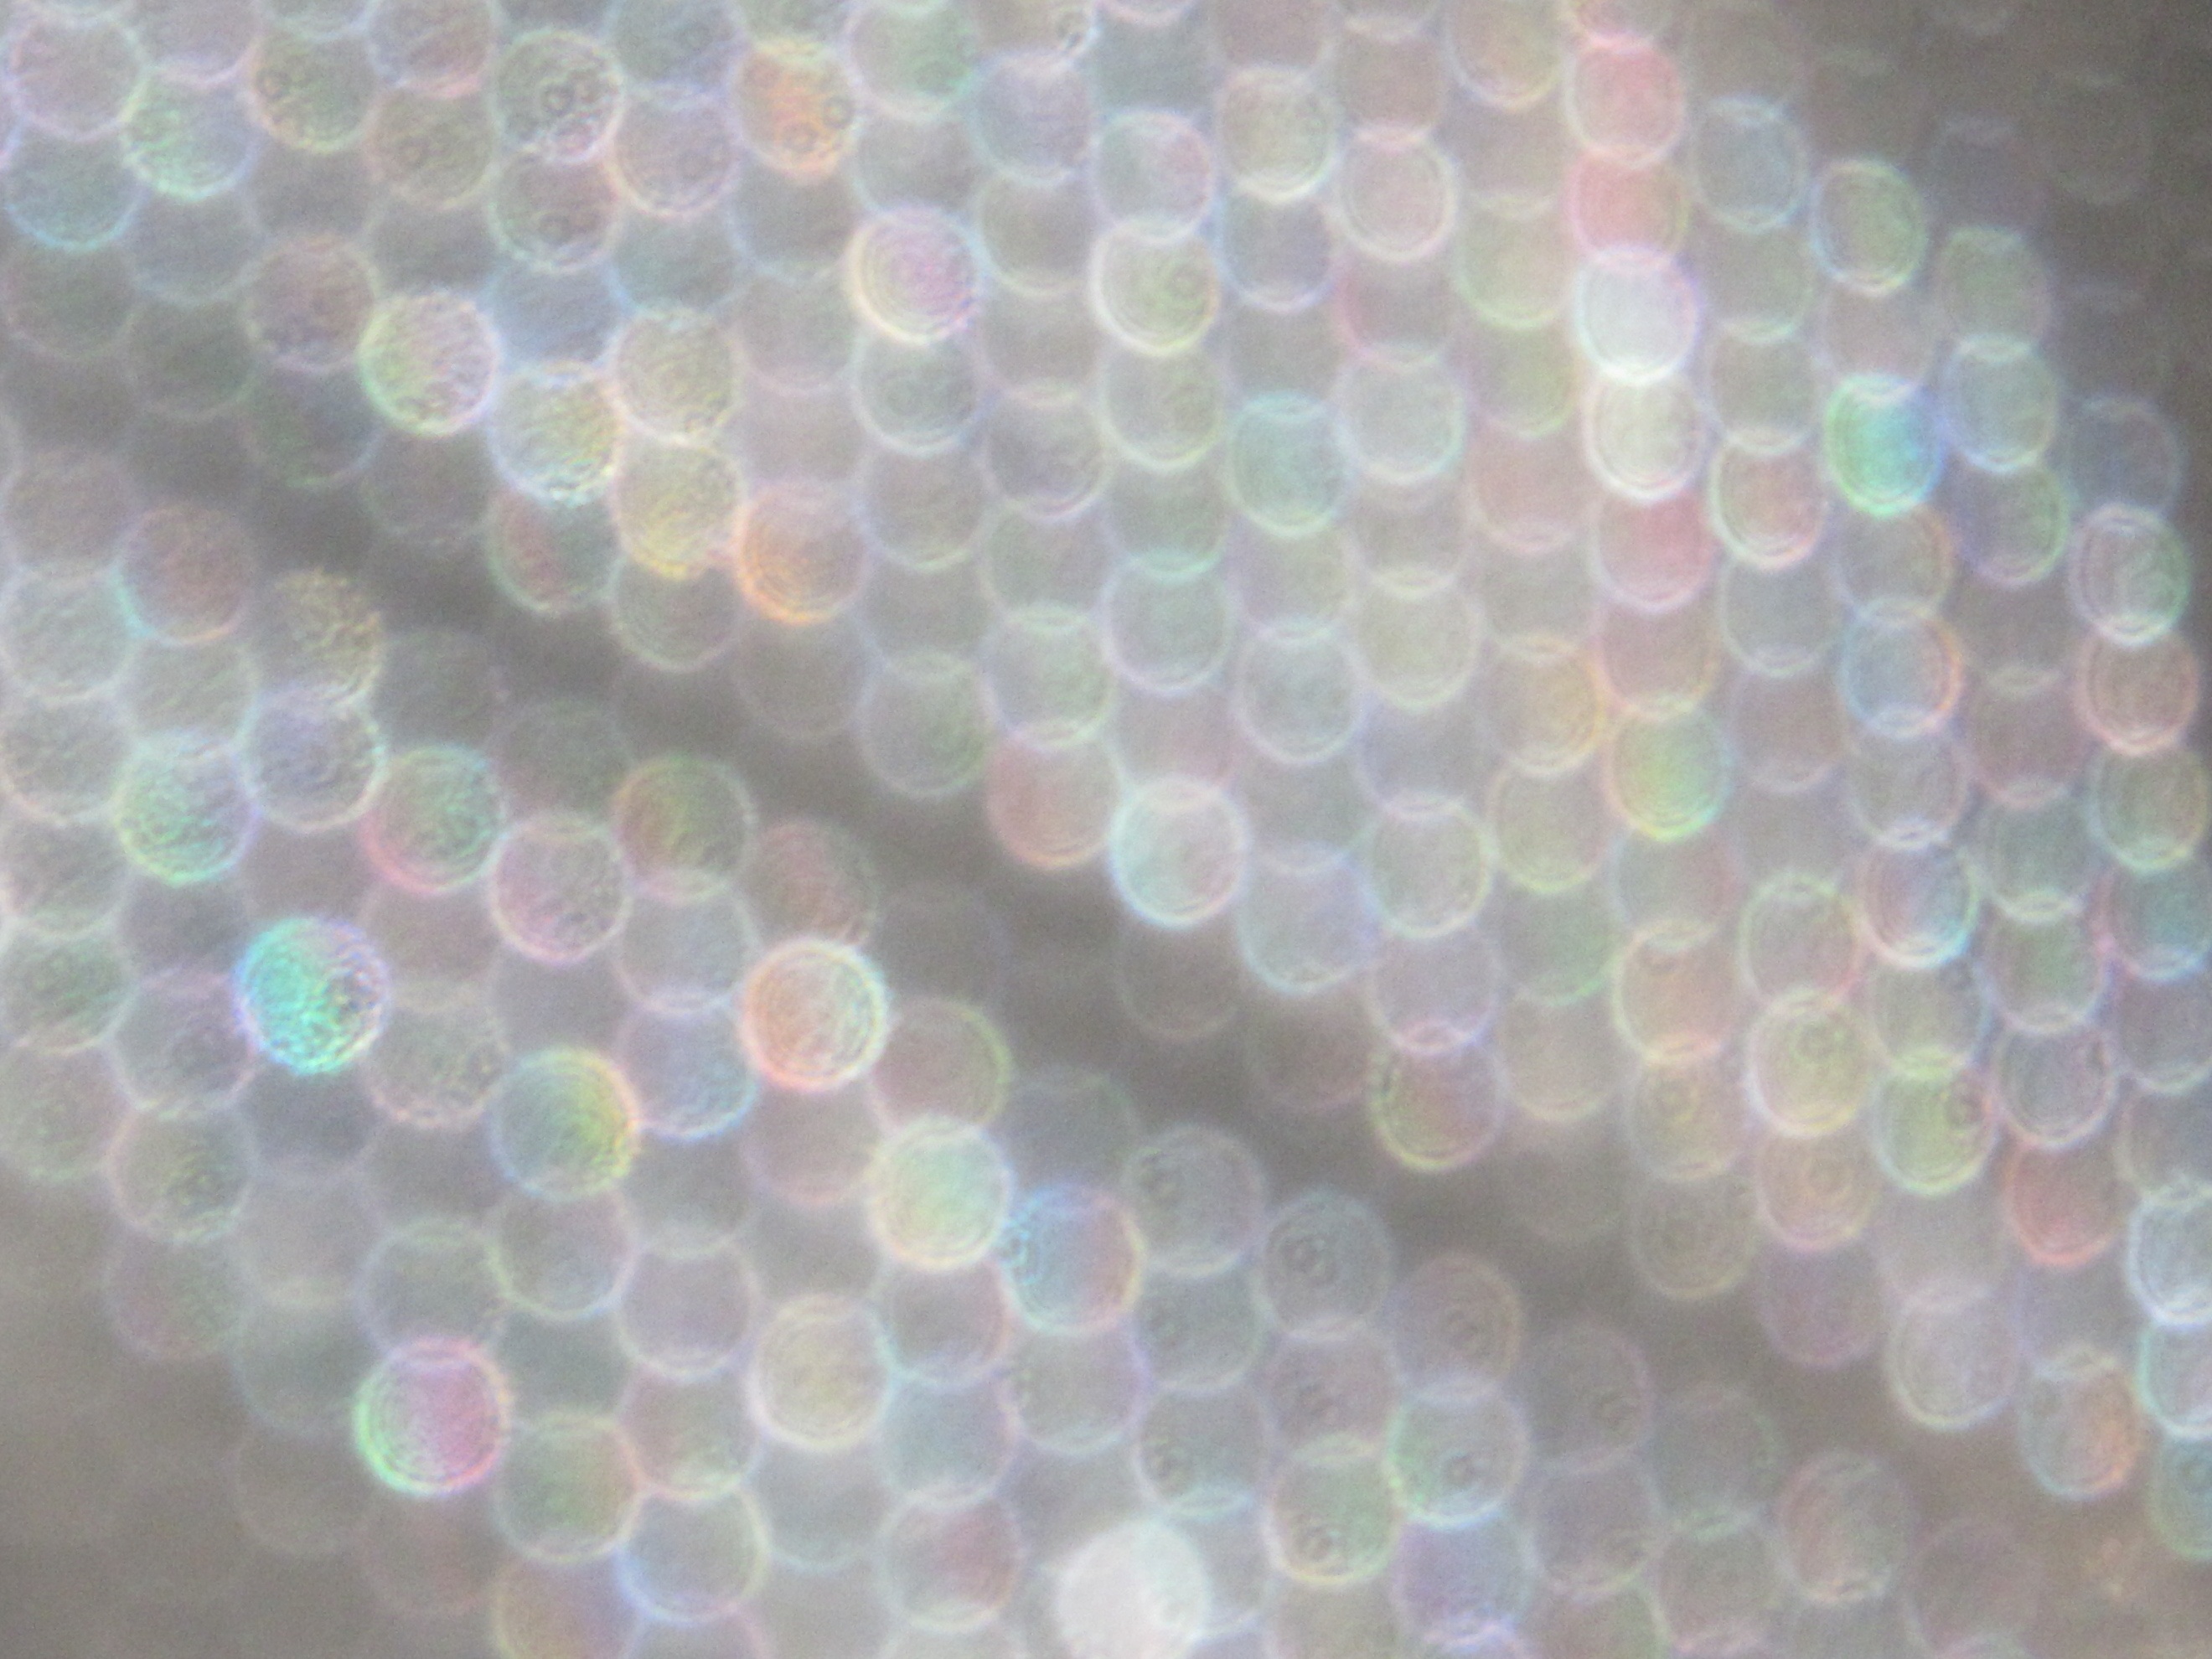
light, abstract, texture, petal, pattern, line, color, pink, circle, art, background, design, reflections, shape, liquid bubble